Hosea 4

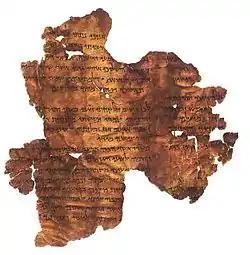

Hosea 4 is the fourth chapter of the Book of Hosea in the Hebrew Bible or the Old Testament of the Christian Bible. This book contains the prophecies attributed to the prophet Hosea, son of Beeri. In this chapter he reproves the people and priests for their sins in the interregnum following Jeroboam's death; hence there is no mention of the king or his family; and in Hosea 4:2 bloodshed and other evils usual in a civil war are specified. It is a part of the Book of the Twelve Minor Prophets.